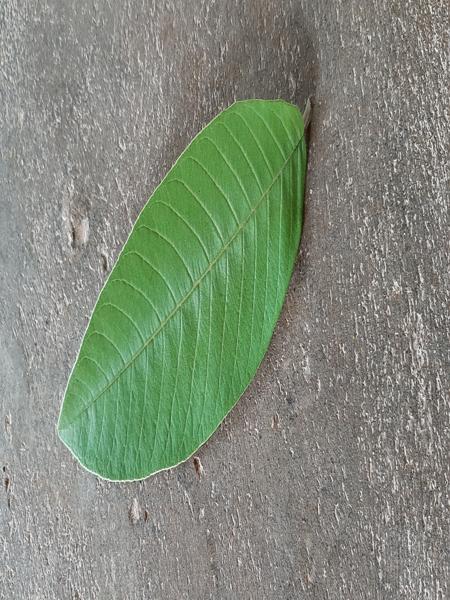
Plant: Guava